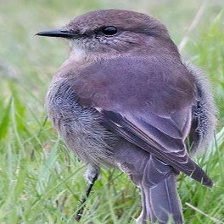
Species: DUSKY ROBIN
Scientific name: MELANODRYAS VITTATA
ImageNet parent category: robin